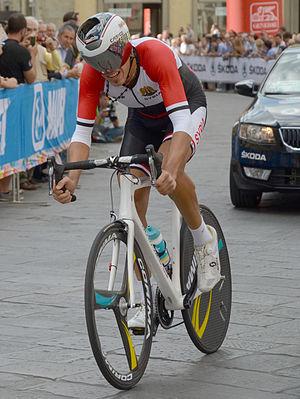
Nazir Jaser est un coureur cycliste syrien. Régulièrement sélectionné au sein de l'équipe nationale de Syrie, il prend part au championnat du monde du contre-la-montre de 2013 disputé à Florence. Jaser a été candidat pour l'Equipe olympique des réfugiés aux Jeux olympiques d'été de 2016, mais il n'a pas été sélectionné.